Question: Please indicate a possible affordance area of baseball bat that can be used for holding
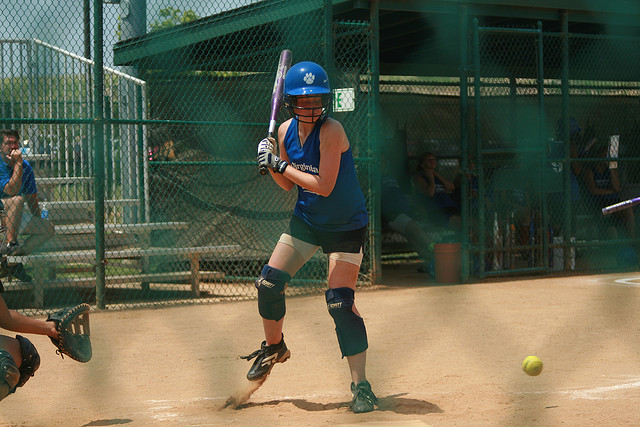
Answer: [253.5, 132.5, 284.5, 176.5]